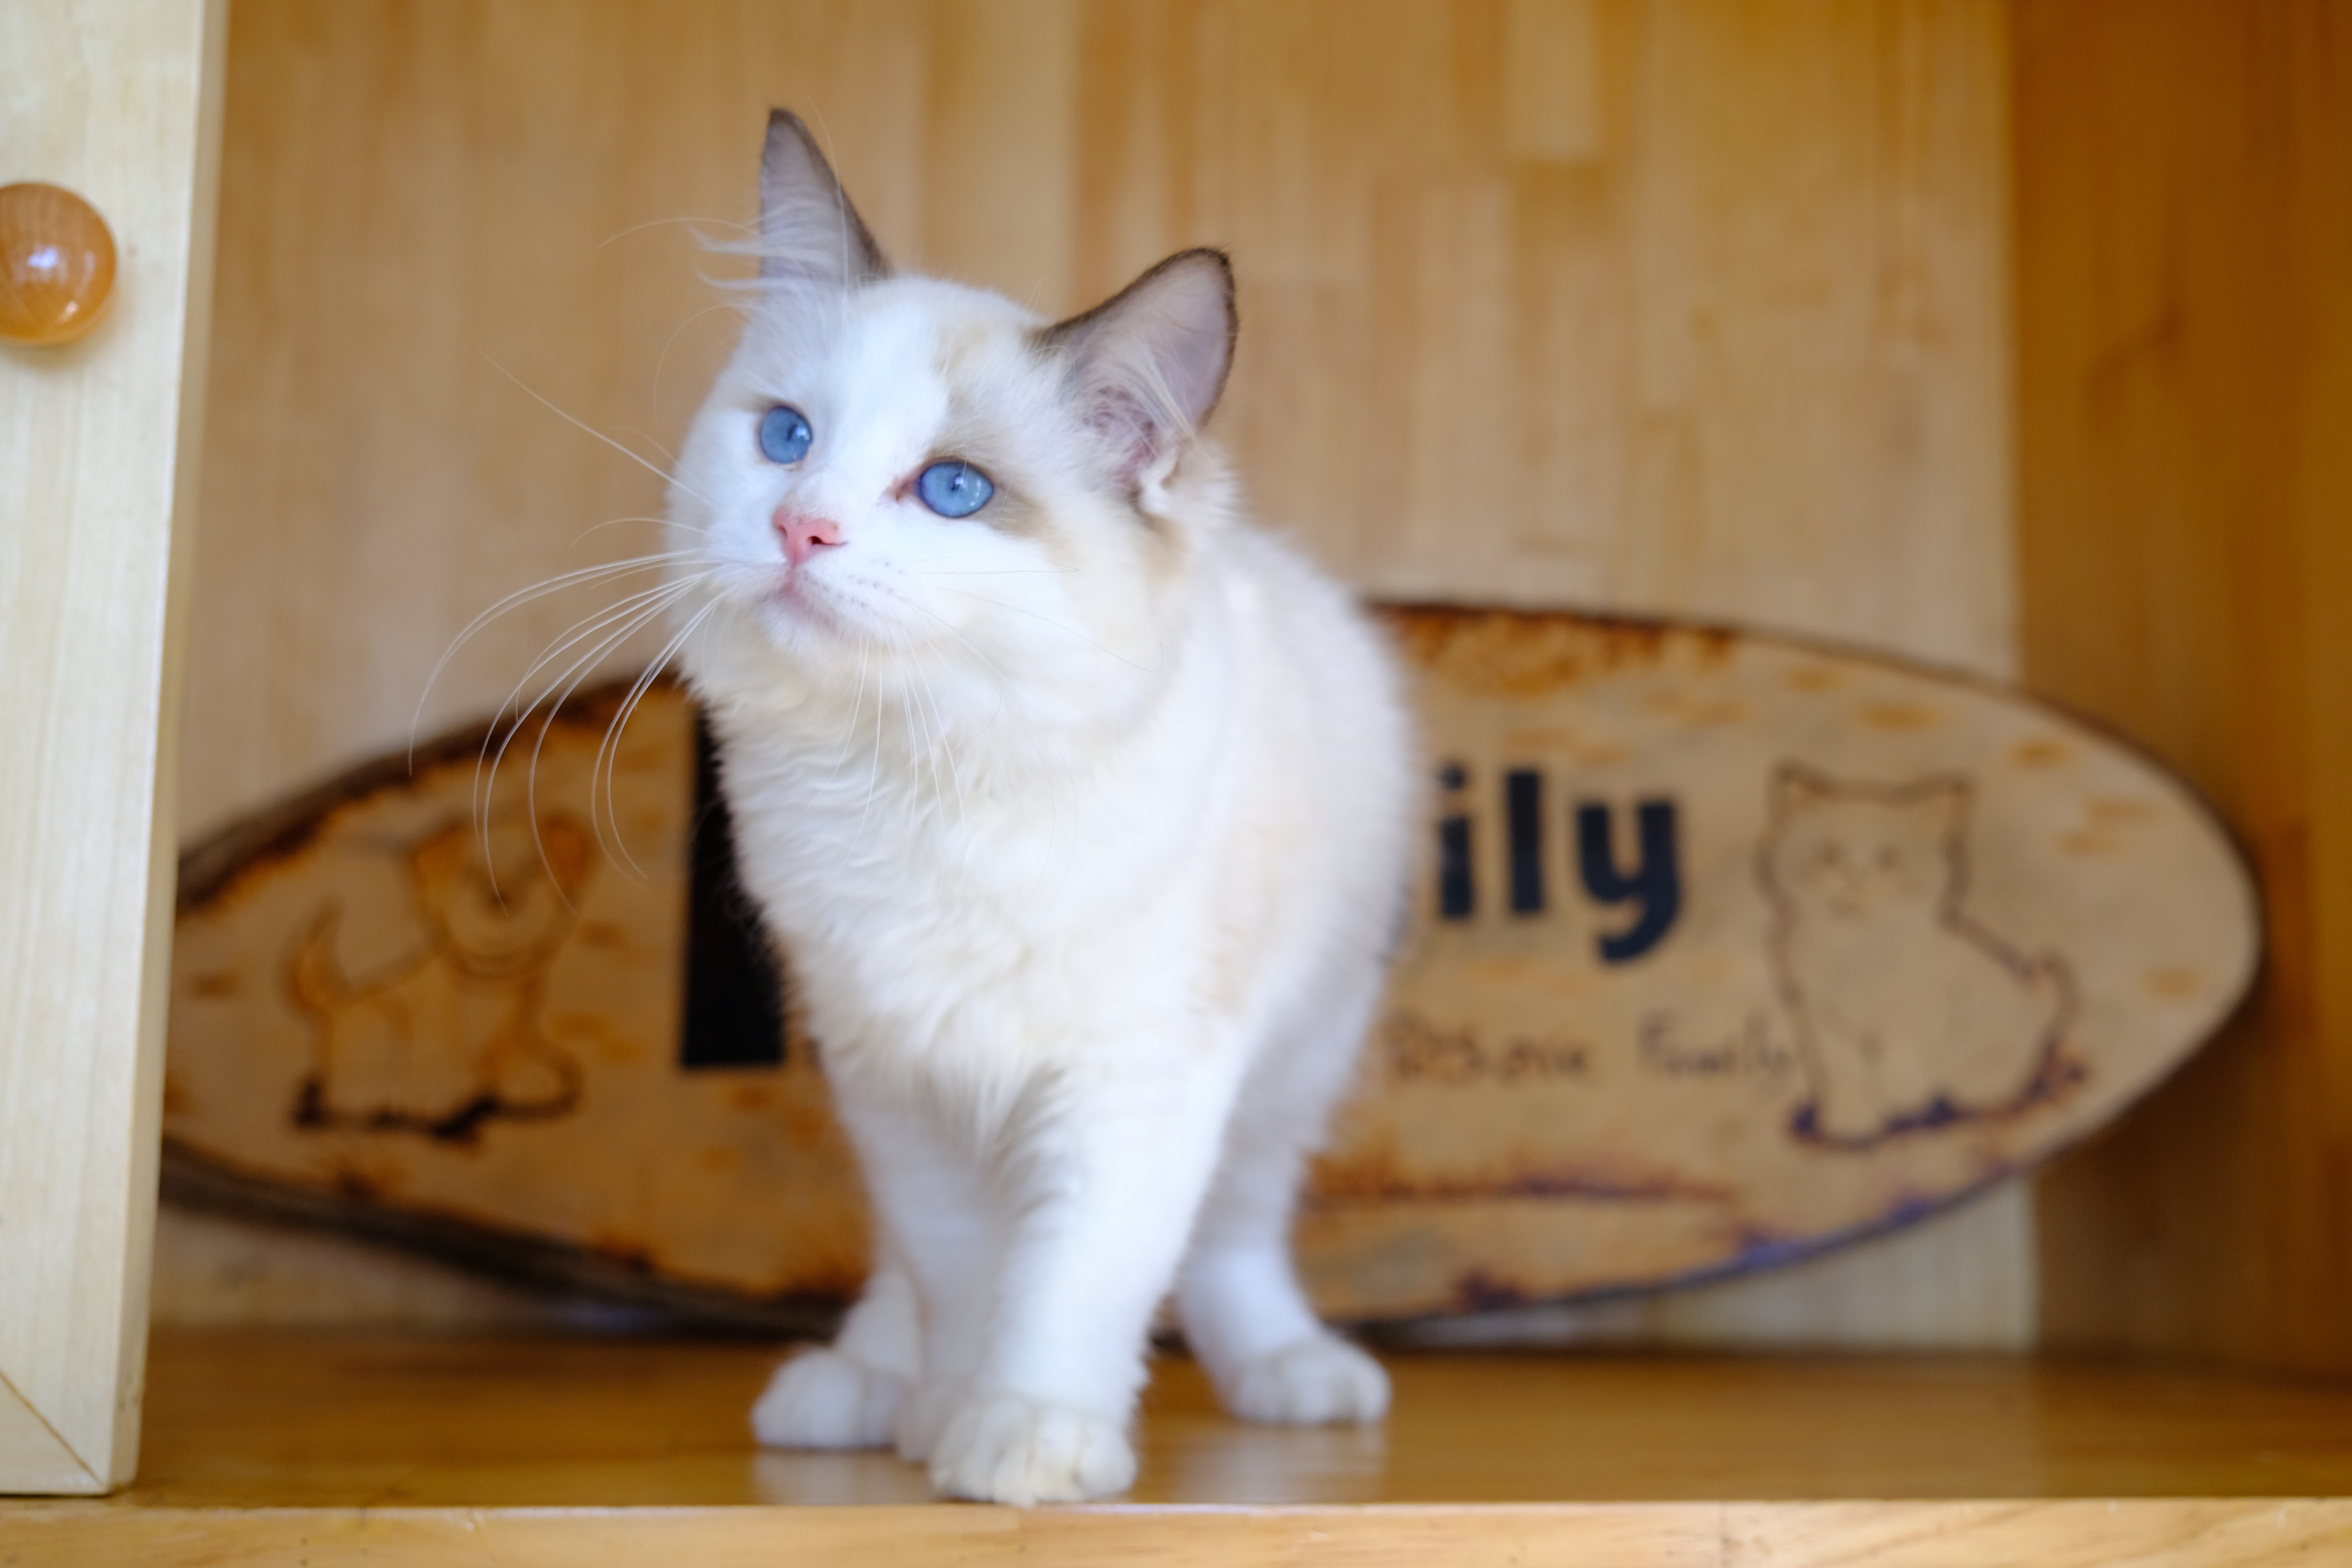
cats, pet, store, cat, carnivore, felidae, wood, fawn, small to medium sized cats, flooring, whiskers, hardwood, tail, paw, domestic short haired cat, fur, window, wood flooring, serveware, box, wood stain, claw, sitting, laminate flooring